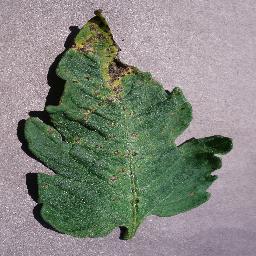
Label: Tomato___Septoria_leaf_spot